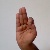
The image shows a hand gesture representing the letter 'F' in Indian Sign Language.